Harich Monastery

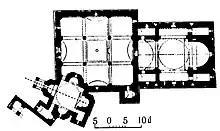
Plan of Harichavank

Zakare II and Ivane I on the east facade at Harichavank, Armenia, 1201.